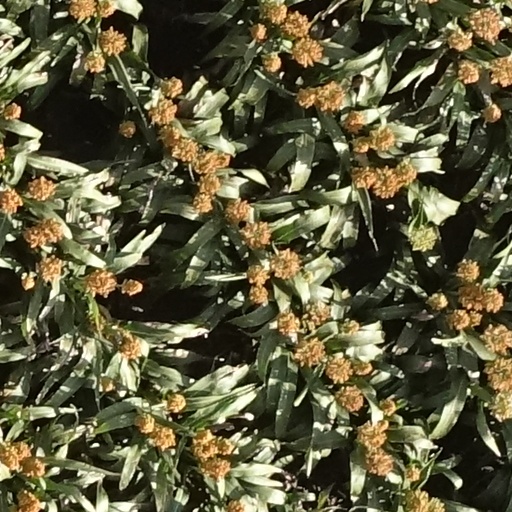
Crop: sorghum